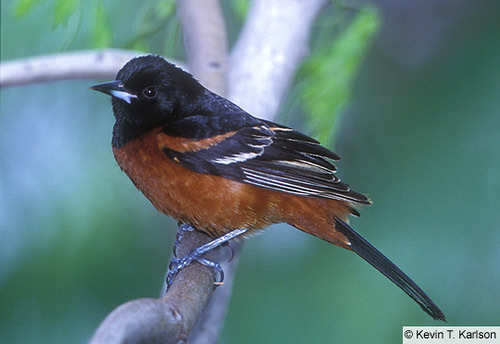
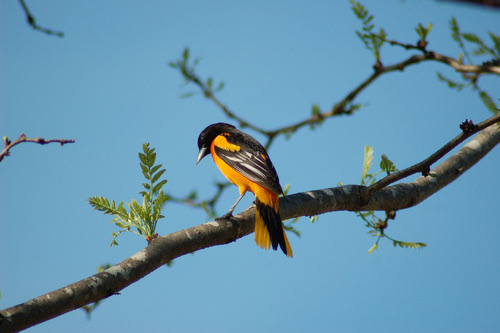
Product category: misc
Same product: yes